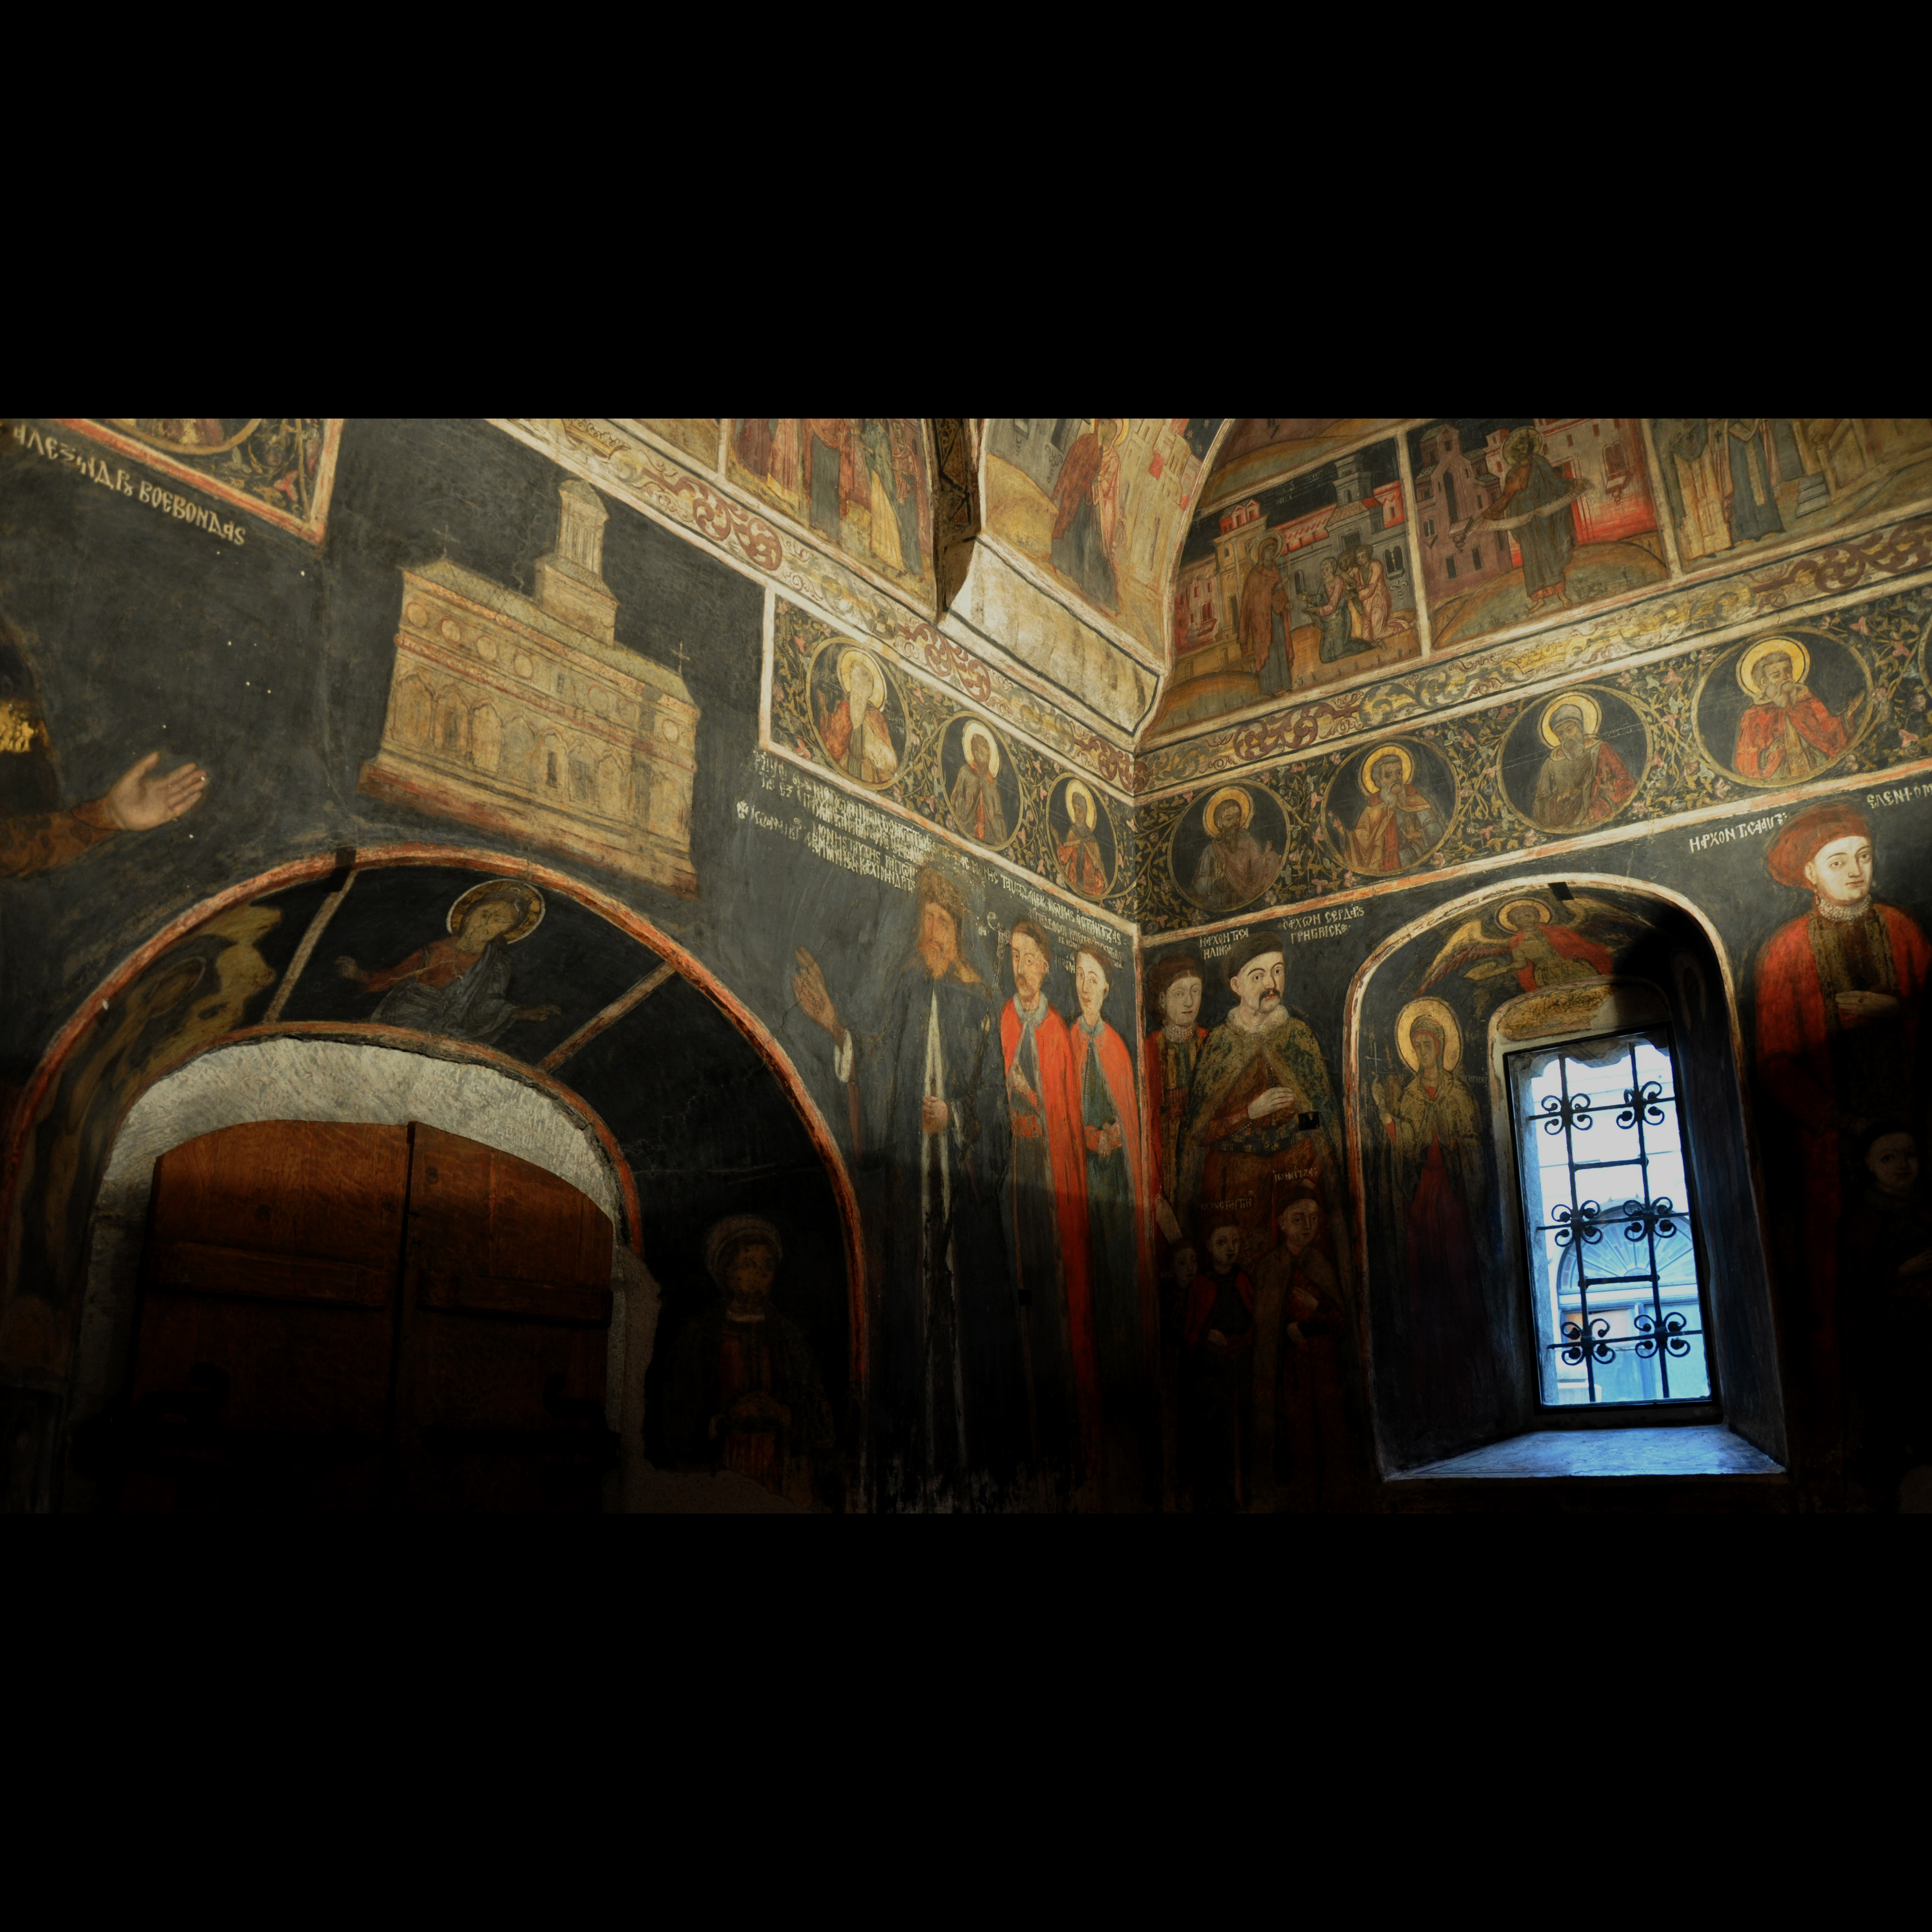
architecture, night, photography, building, photo, europe, religion, darkness, church, christian, photos, religious, free, art, de, monastery, churches, fotografie, christianity, romana, image, orthodox, eastern, shape, romania, bucharest, convent, bor, biserica, arhitectura, orthodoxy, romanian, ortodoxa, ortodox, manastirea, manastire, ortodoxia, ortodoxie, ecclesiastical, bisericeasc, cladire, edificiu, bucuresti, centrulvechi, lipscani, stavro, stavropoleos, brancovenesc, 1724, cre tinism, cre tin